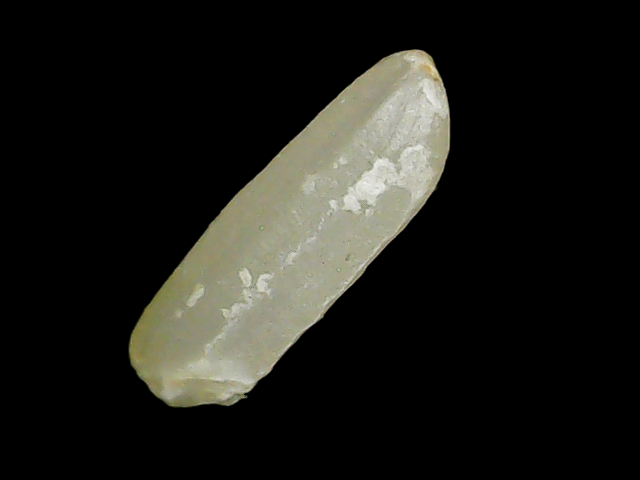
Rice variety: Binadhan26